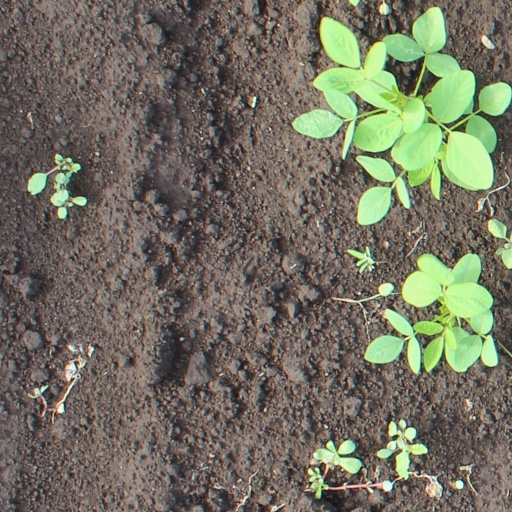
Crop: soybean